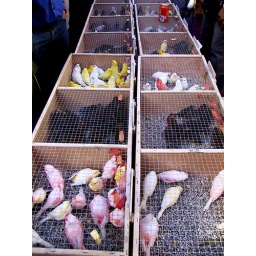
Wild street market our last day in Sevilla - you could find anything.